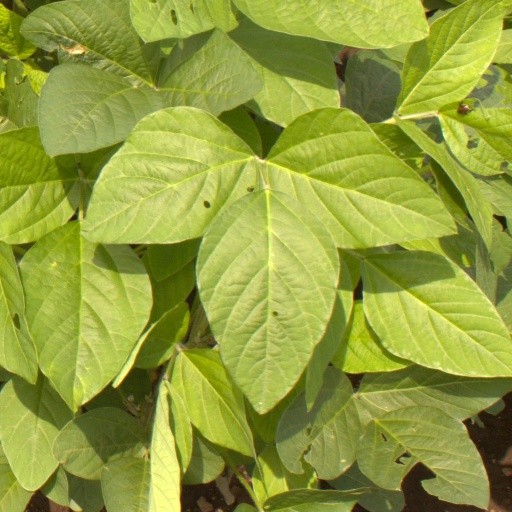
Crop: soybean